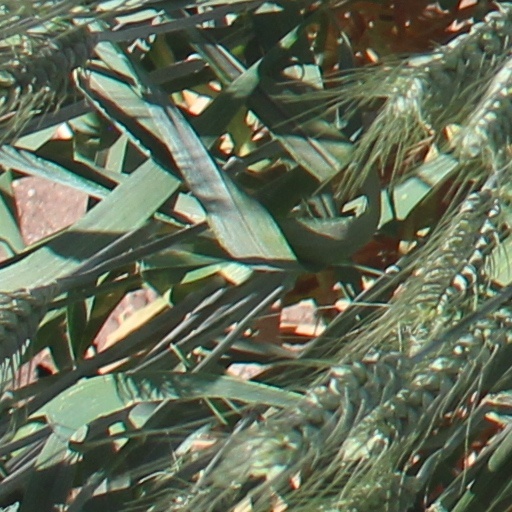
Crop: wheat